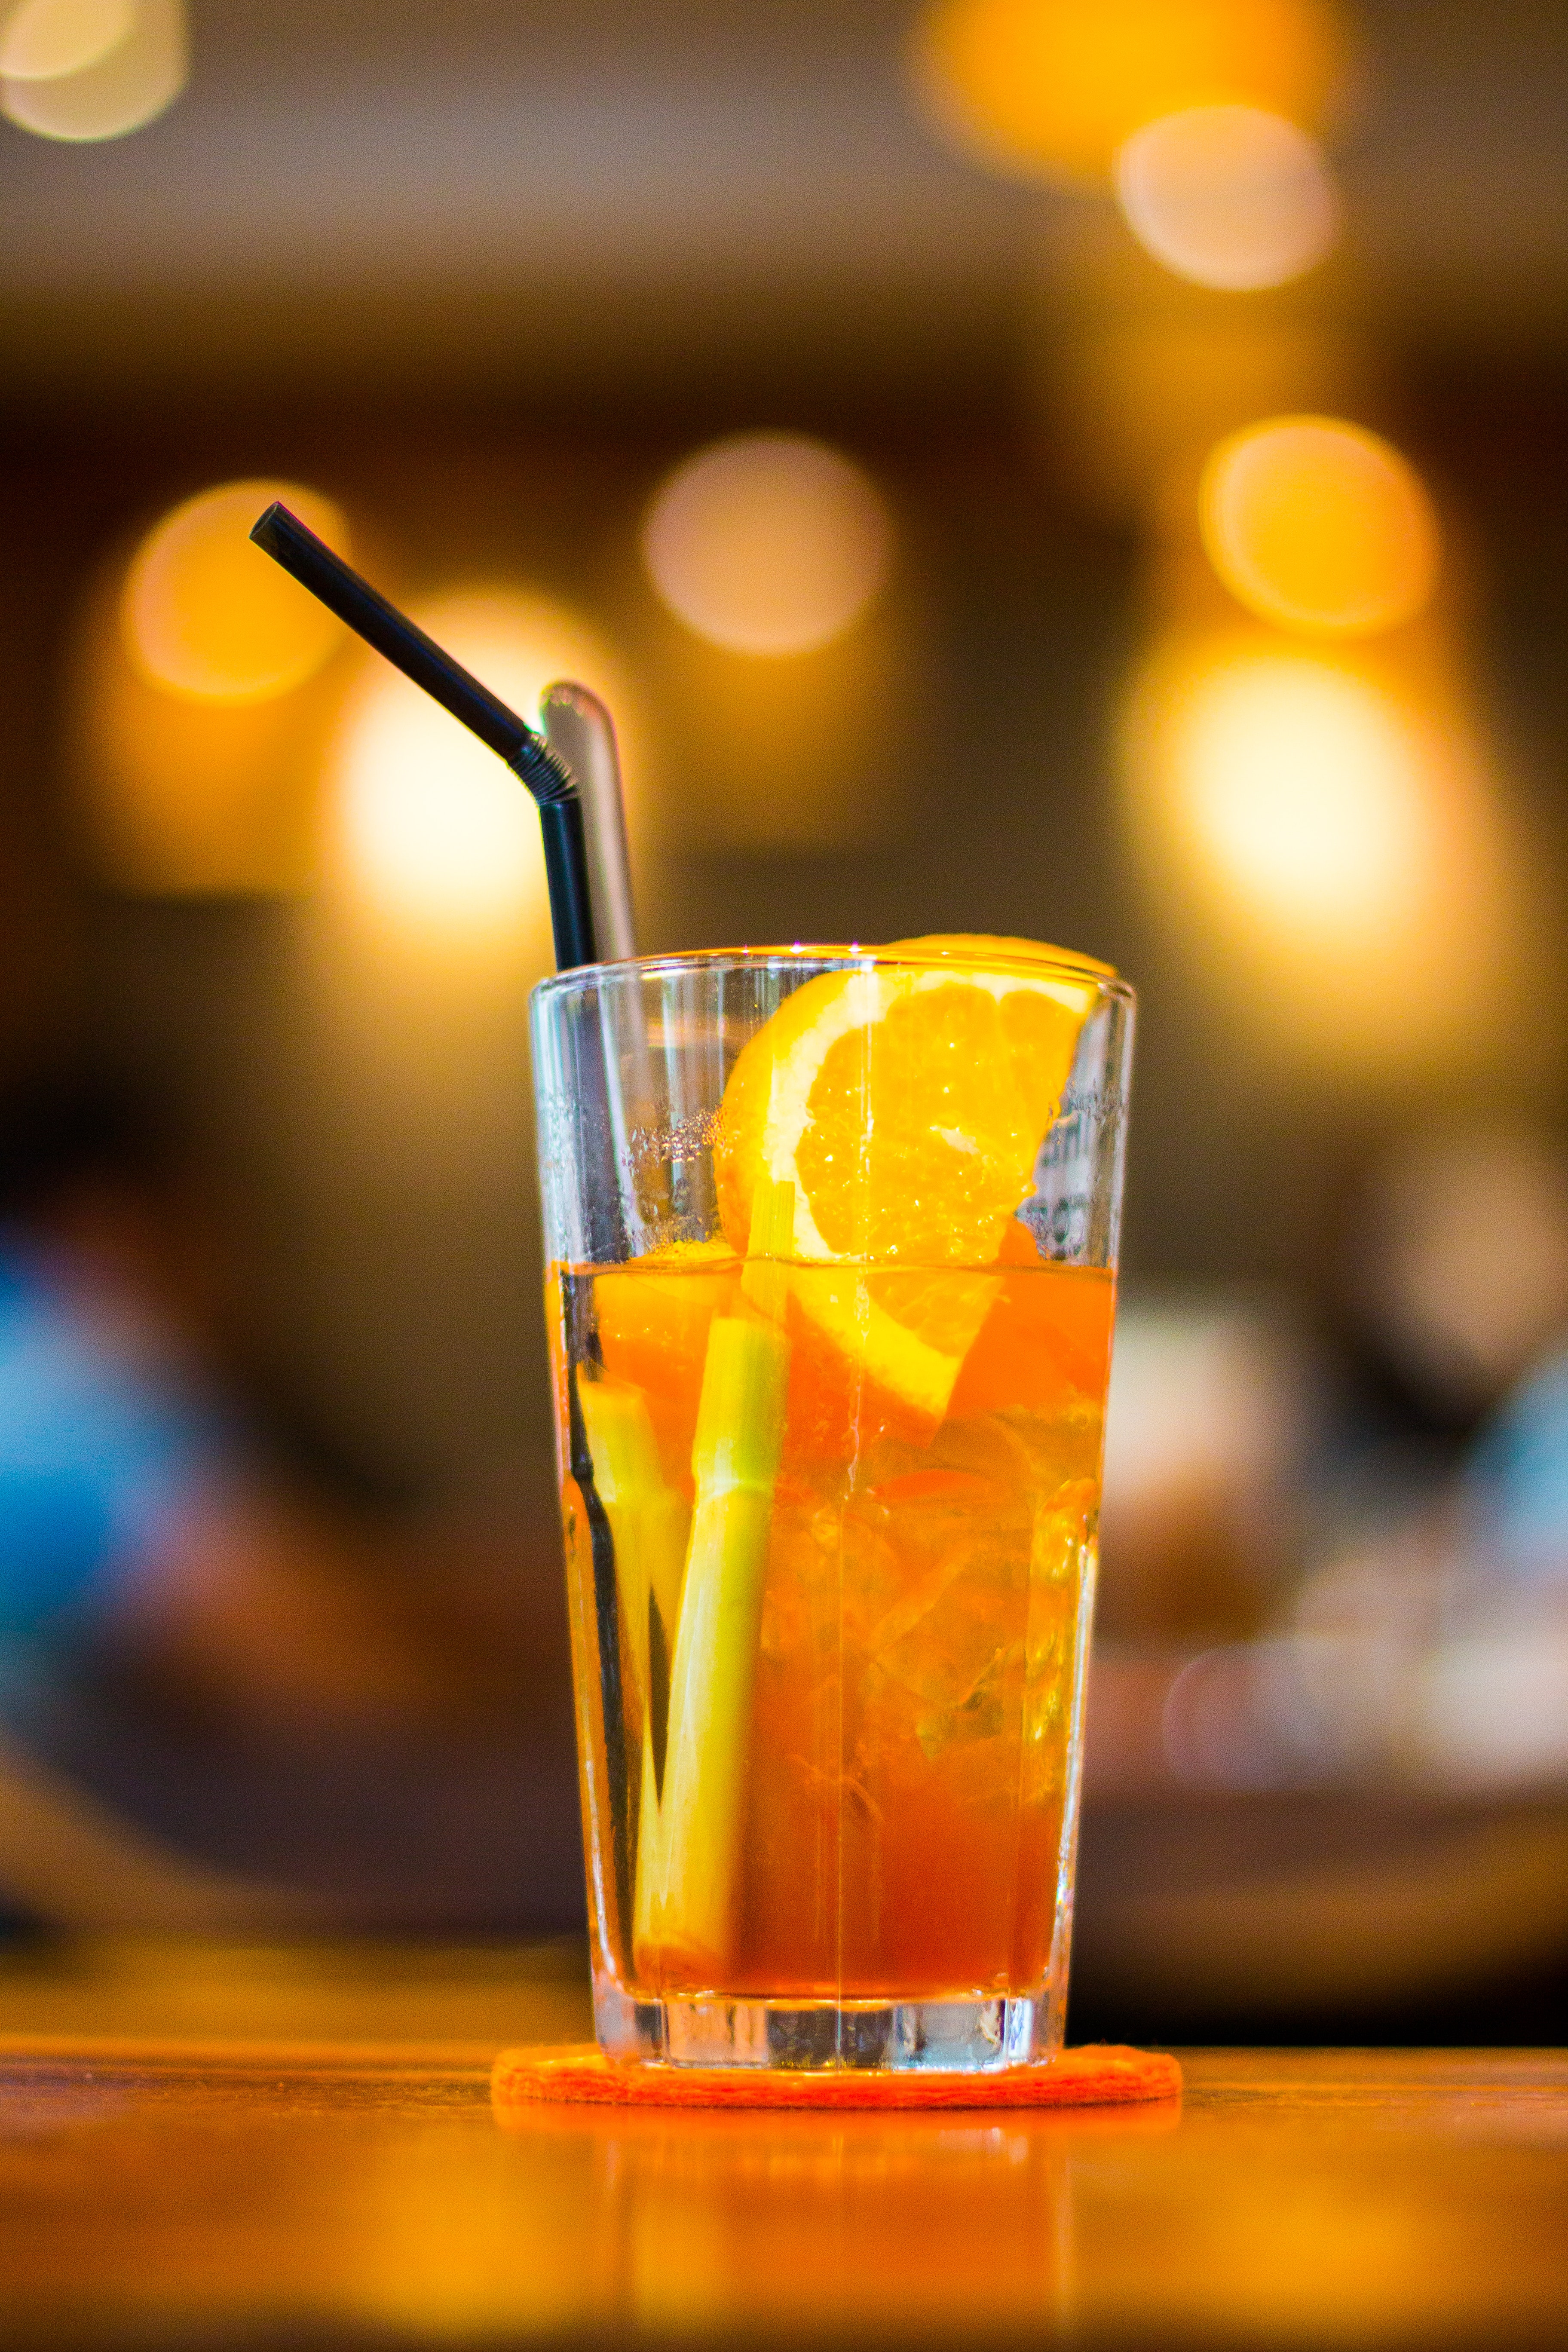
drink, juice, Rum swizzle, alcoholic beverage, distilled beverage, orange drink, non alcoholic beverage, mai tai, long island iced tea, fuzzy navel, Arnold palmer, sour, cocktail, spritz, screwdriver, spritzer, highball, Crodino, cocktail garnish, liqueur, classic cocktail, beer cocktail, zombie, iced tea, ingredient, lemon, lime and bitters, Tequila sunrise, whiskey sour, Pimm's, punch, Planter's punch, harvey wallbanger, food, dark n stormy, fizz, Tom collins, caipirinha, wine cocktail, bay breeze, paloma, Lynchburg lemonade